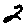
Label: 2